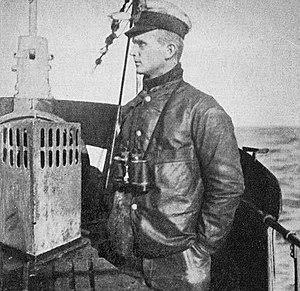
Karl Dönitz, né le 16 septembre 1891 à Berlin-Grünau, mort le 24 décembre 1980 à Aumühle, Schleswig-Holstein, est un Großadmiral allemand, qu'Adolf Hitler désigna par testament comme son successeur à la tête du Troisième Reich.